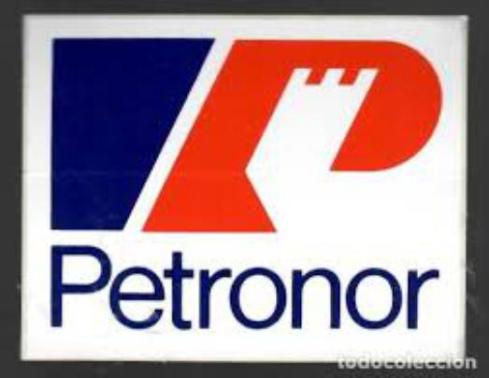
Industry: Clothes